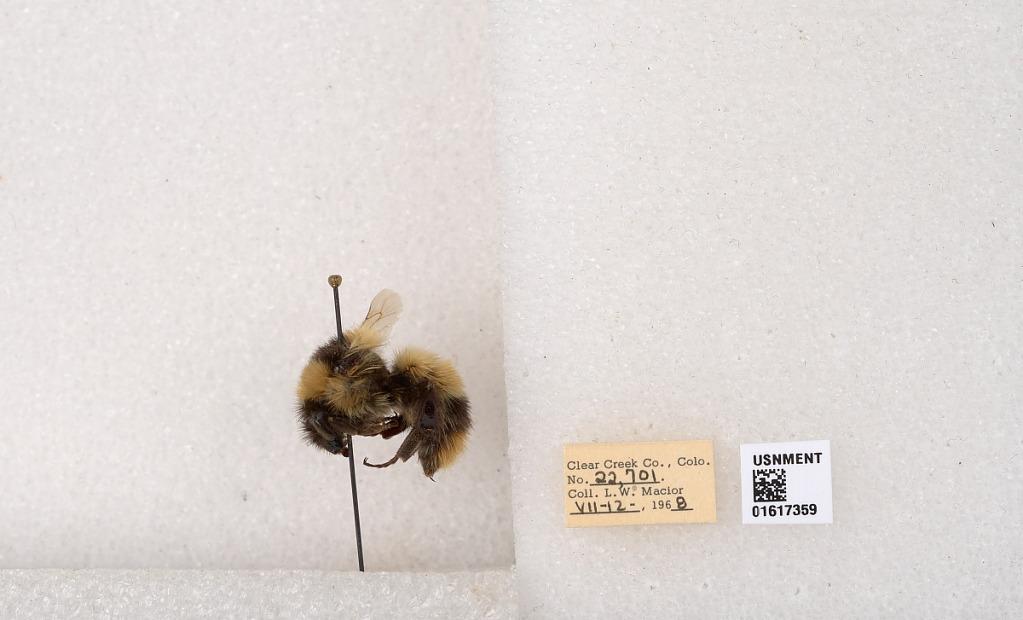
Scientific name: Bombus kirbyellus
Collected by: L. Macior
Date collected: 1968-7-12
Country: United States
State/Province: Colorado
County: Clear Creek
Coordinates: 39.6891, -105.644